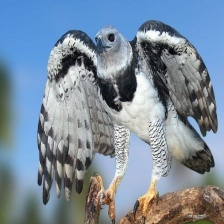
Species: HARPY EAGLE
Scientific name: HARPIA HARPYJA